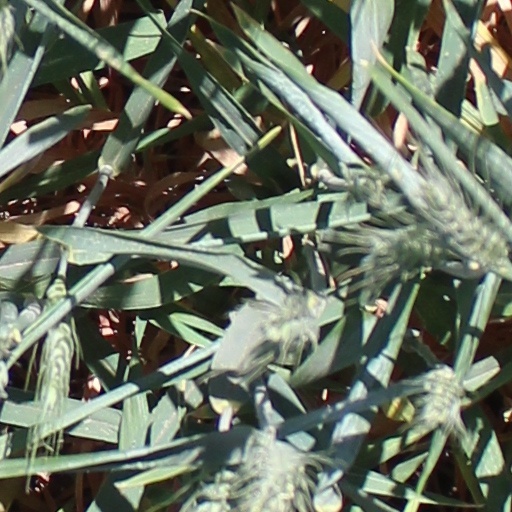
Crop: wheat